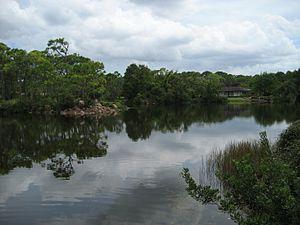
Le musée et jardins japonais Morikami est un site consacré à l'art et à la culture japonaise. Il est situé en Floride aux États-Unis. Il est composé de deux pavillons, un jardin de bonsaïs et un grand parc de style japonais roji.